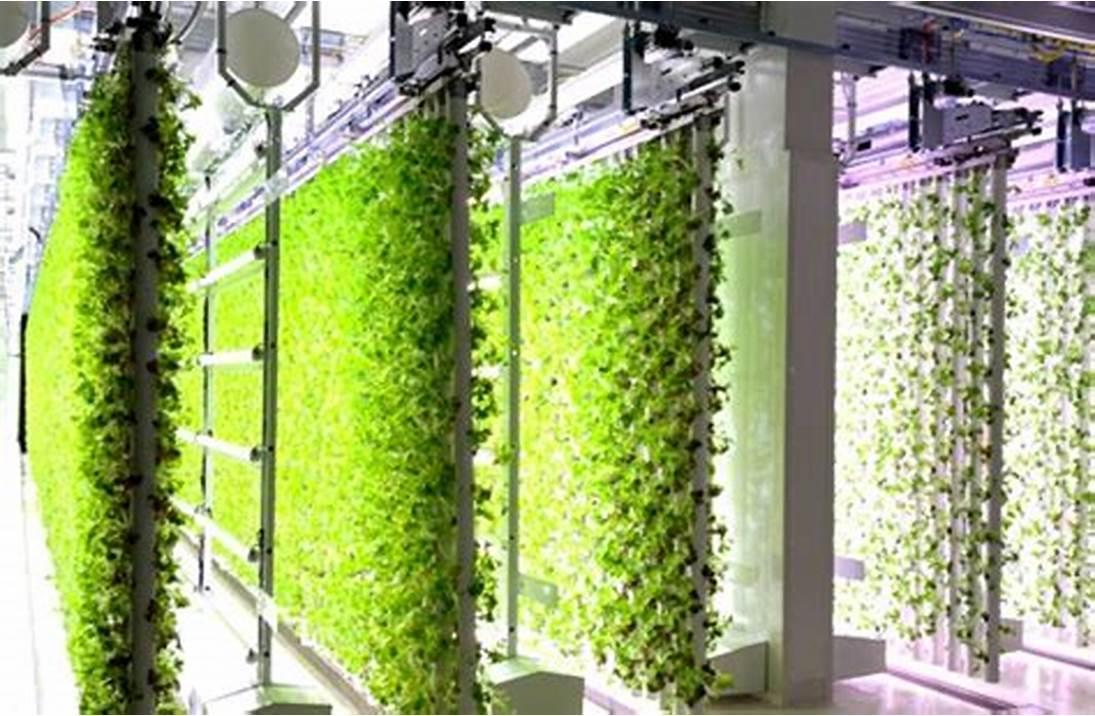
Miche imepandwa kwenye mashine mbalimbali za kisasa ndani ya chumba maalumu, zikipangwa kwa mpangilio wa ulinganifu kwenye rafu na vyombo maalumu huku wakifuatilia ukuaji wake kwa makini kuhakikisha kila mumea unapata maji na virutubisho vya kutosha hali ambayo inaonyesha mbinu za kisasa za kilimo zinazolenga kuongeza tija na ubora wa mazao.